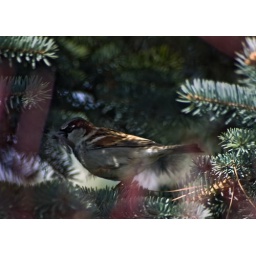
House Sparrow in a pine tree